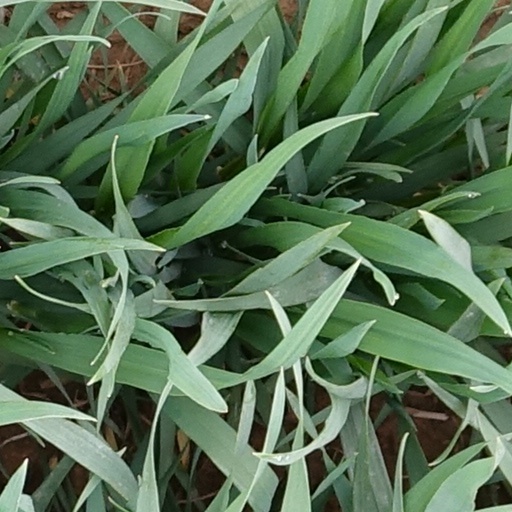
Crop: wheat